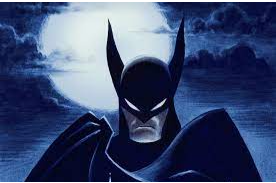
Portrait style: Cartoon Portrait